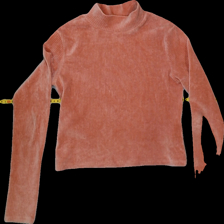
View: front
Type: Shirt
Category: Ladies
Brand: Gina Tricot
Colors: Pink
Material: 73%cotton 27%polyester
Size: S
Trend: No trend
Stains: No
Price range: 50-100
Recommended usage: Reuse